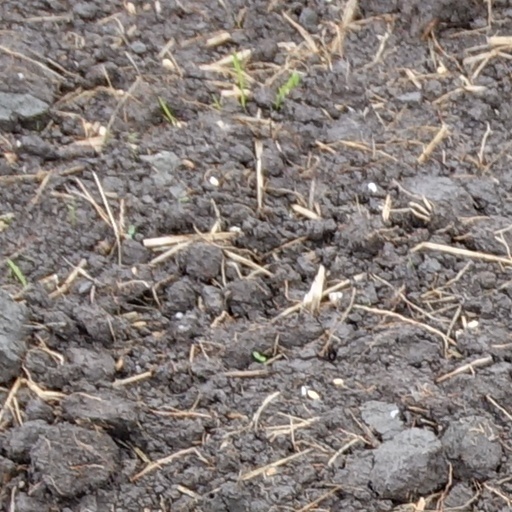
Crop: wheat